Morning (film)

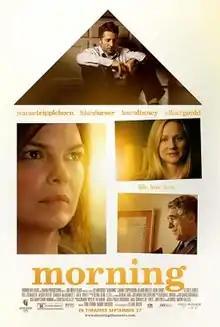

Morning is a 2010 American drama film written, directed by and starring Leland Orser. The film also stars Jeanne Tripplehorn, Laura Linney and Elliott Gould. It is Orser's directorial debut. "Morning" is also based on Orser's 2007 short film of the same name.